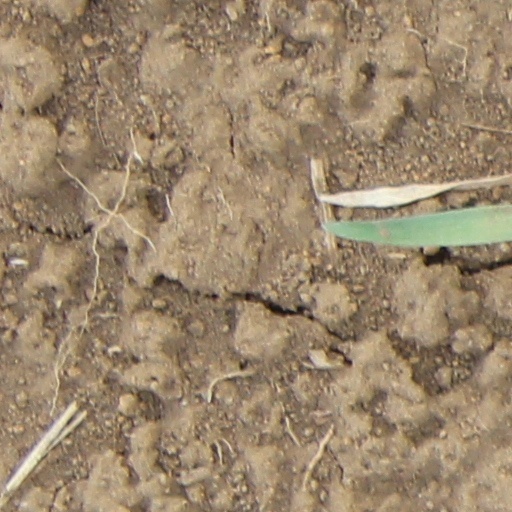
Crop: wheat